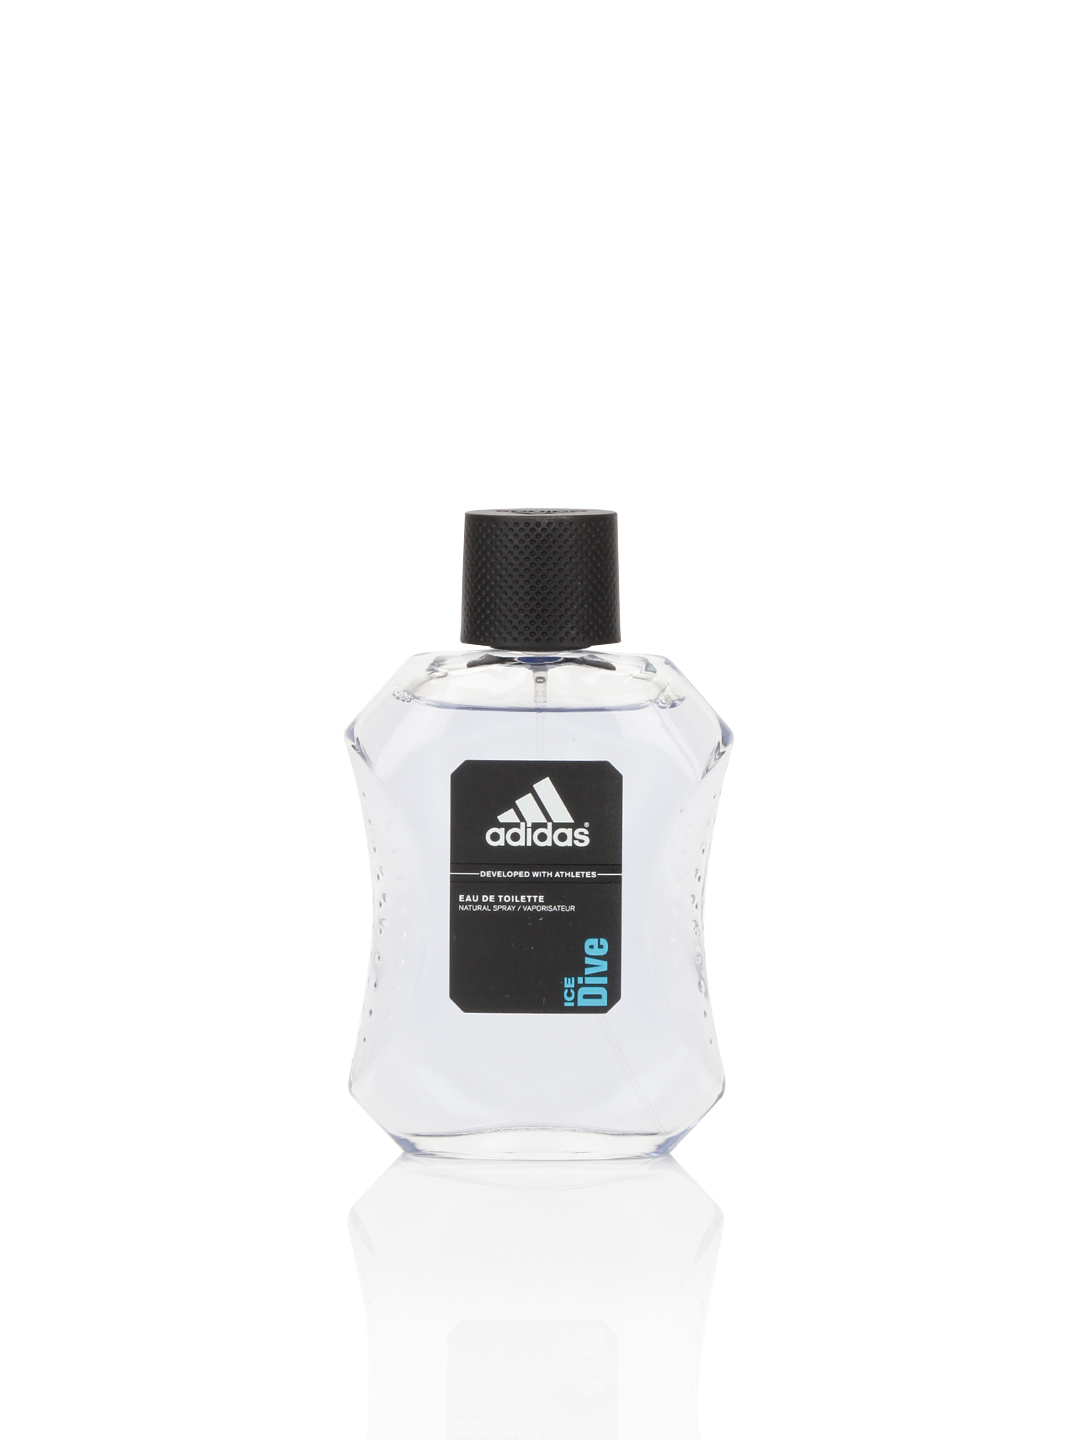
ADIDAS Men Ice Dive Perfume
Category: Personal Care / Fragrance / Perfume and Body Mist
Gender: Men
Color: Black
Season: Spring 2017
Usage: Casual